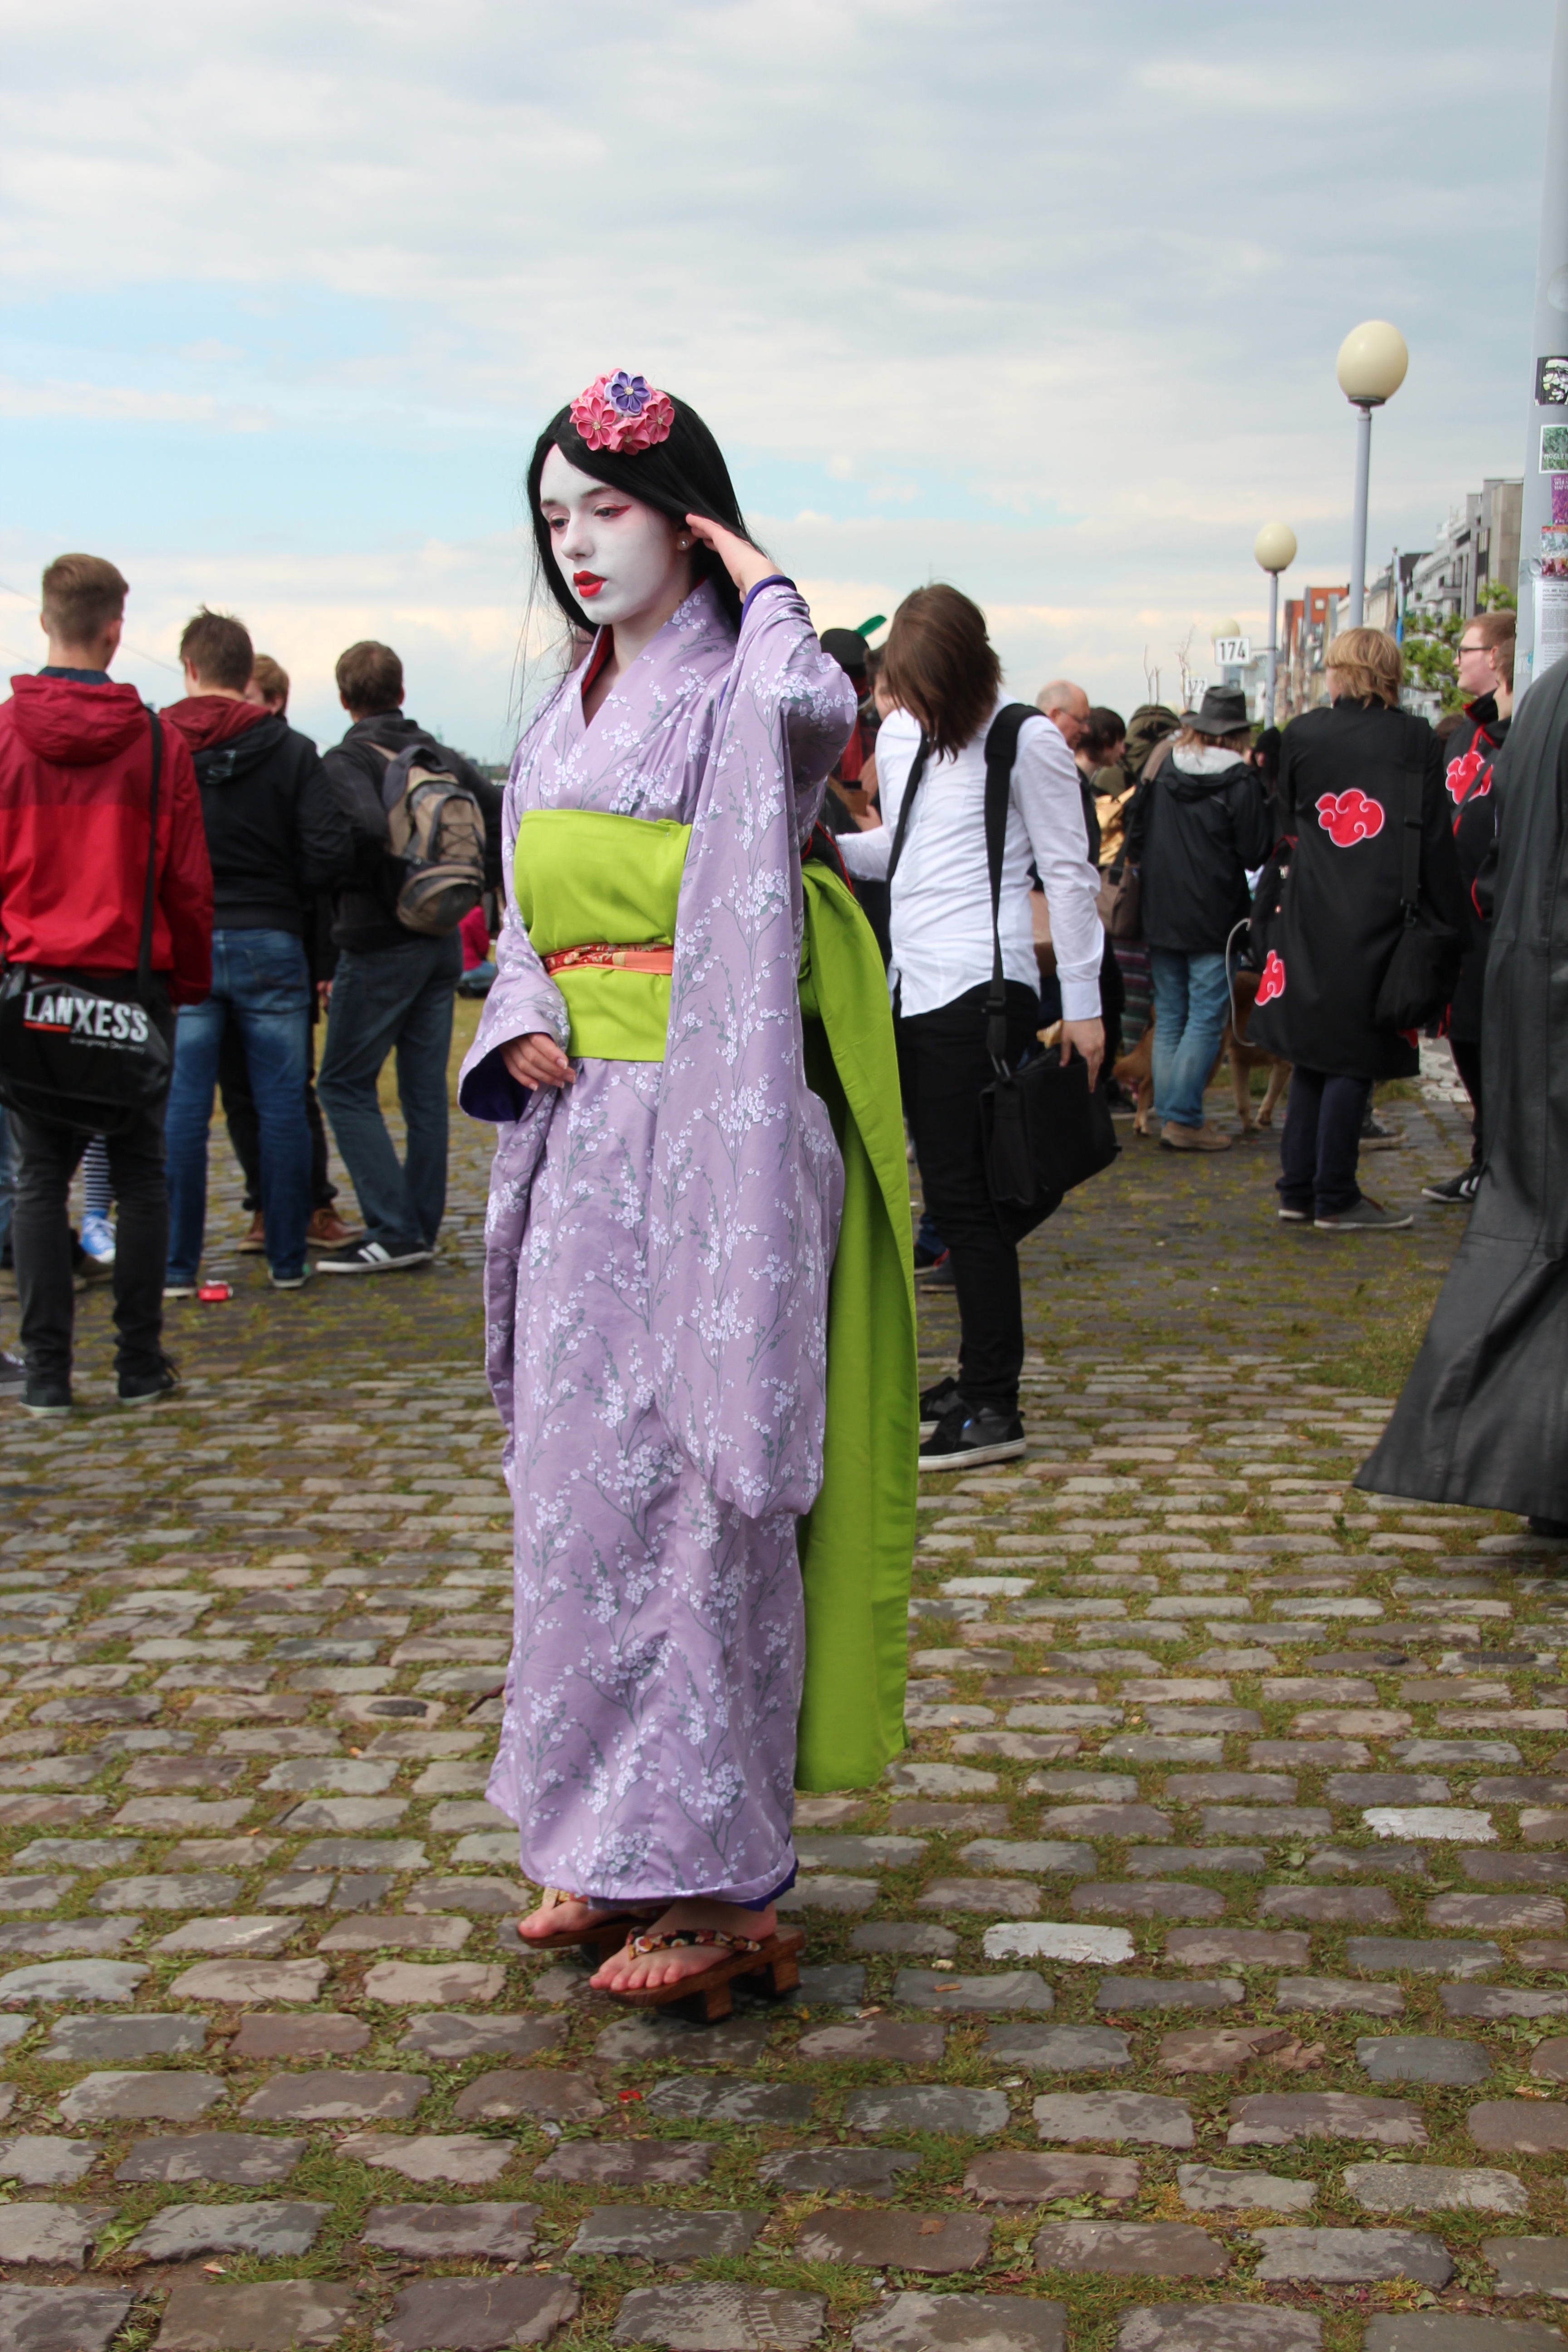
clothing, cosplay, dress, costume, anime, comic, manga, panel, convention, japantag